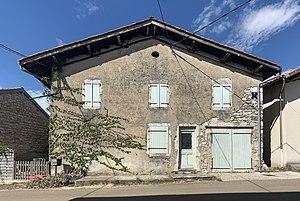
Ancienne mairie d'Arnans, Corveissiat.
Arnans est une ancienne commune française du département de l'Ain. Le 4 juin 1964, la commune est absorbée par Corveissiat.